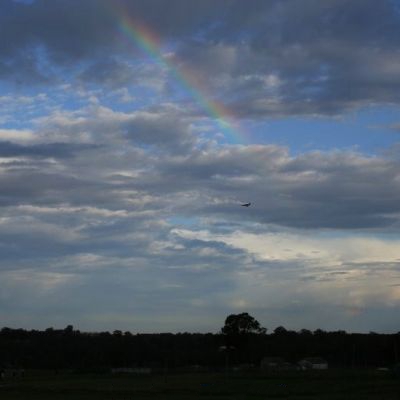
Cloud type: Altocumulus (Ac)